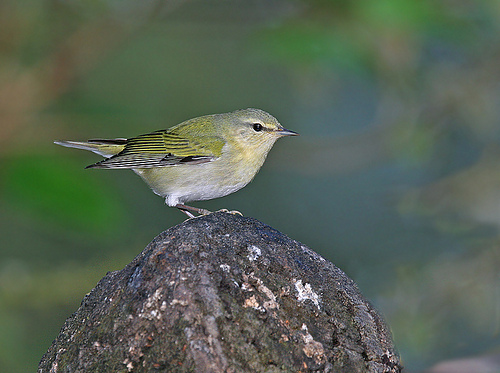
this small bird has gray feet and legs, a gray breast and belly, green and gray wings, and a gray bill.
this small bird has a light yellow eyebrow, a short gray bill, and a white eyering.
bird has gray body feathers, gray breast feather, and thin beakthe tiny bid has a gray head, neck, and belly with black and yellow striped wings.
a bird with a small pointed bill, gray eyebrow, yellow coverts and gray breast.
this bird has wings that are yellow and black and has a white bodybird with a white body, yellow and black wings, and a short flat beak.
this bird has wings that are yellow and has a white belly
this is a very pretty bird with yellow and black wings.
this small bird has a small but sharp beak and greenish feathers.
Species: Tennessee Warbler